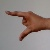
The image shows a hand gesture representing the letter 'Z' in Indian Sign Language.